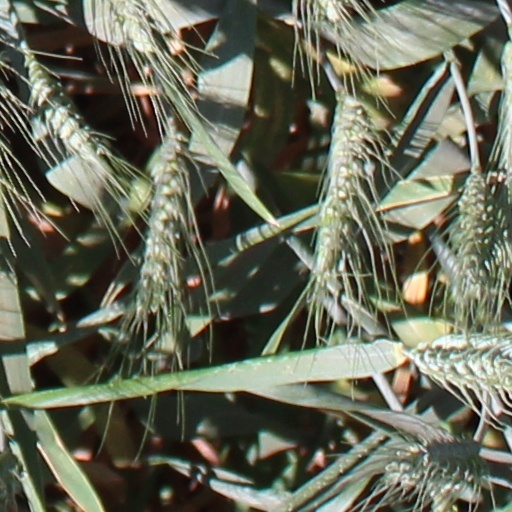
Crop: wheat